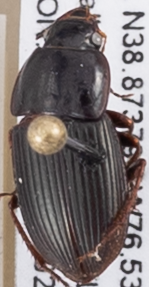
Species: Anisodactylus dulcicollis
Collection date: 2021-09-16
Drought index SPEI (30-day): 0.602
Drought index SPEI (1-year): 0.8
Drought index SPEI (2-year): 1.45